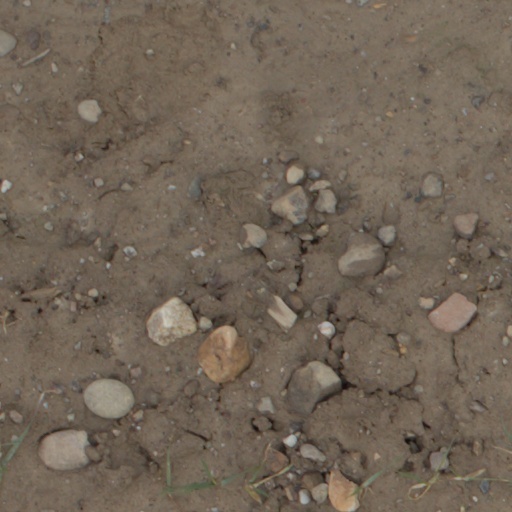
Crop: wheat